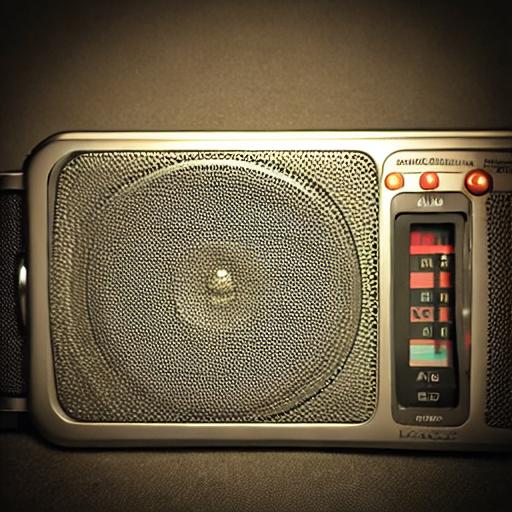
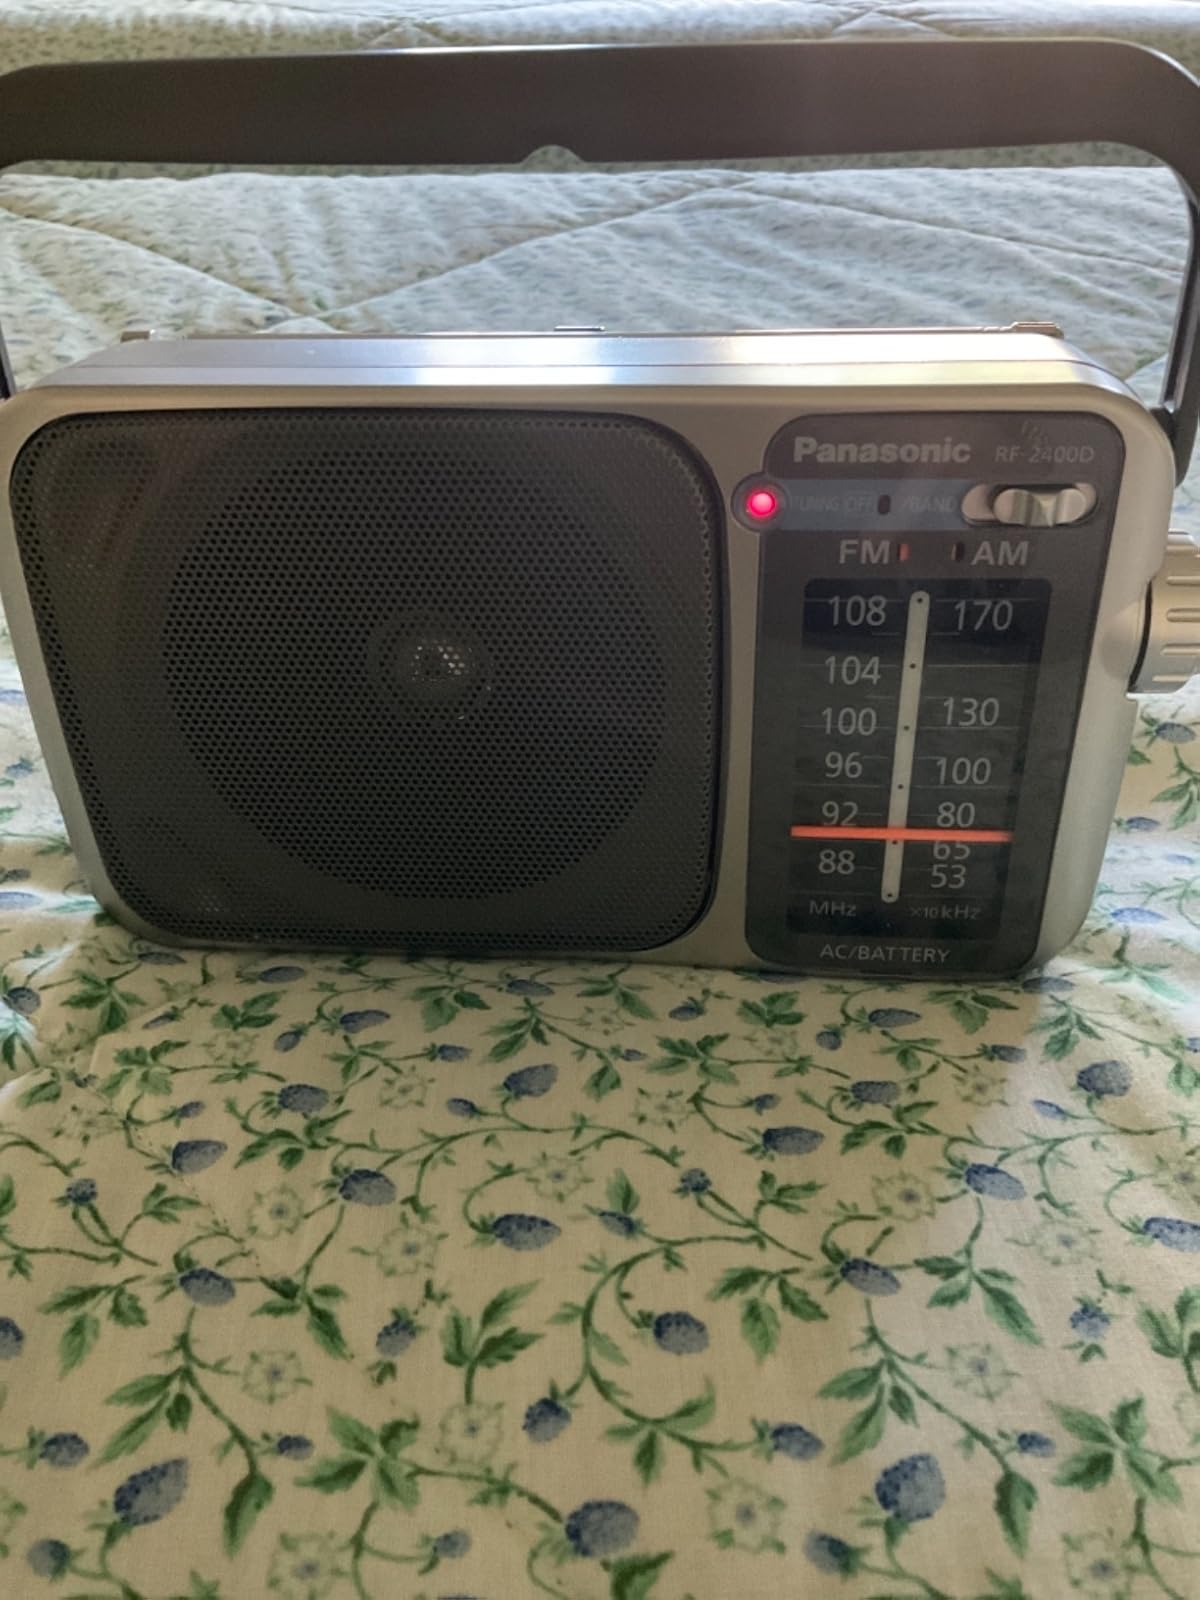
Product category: radio
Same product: no